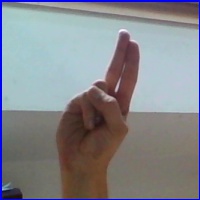
Letra: U